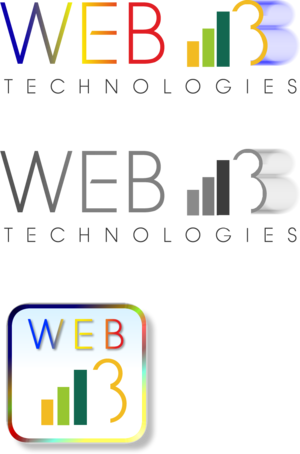
Logo original et icône créés pour illustrer les technologies du web 3.
L'expression Web 3.0 est utilisée en futurologie à court terme pour désigner le Web qui suivrait le Web 2.0 et constituerait l'étape à venir du développement du World Wide Web. Son contenu réel n'est pas défini de manière consensuelle, chacun l'utilisant pour désigner sa propre vision du futur d'internet.